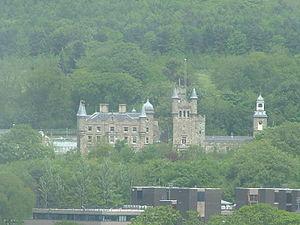
Le château de Stormont est un manoir situé sur la propriété de Stormont, dans l'Est de Belfast, qui constitue le lieu de réunion de l'exécutif nord-irlandais.